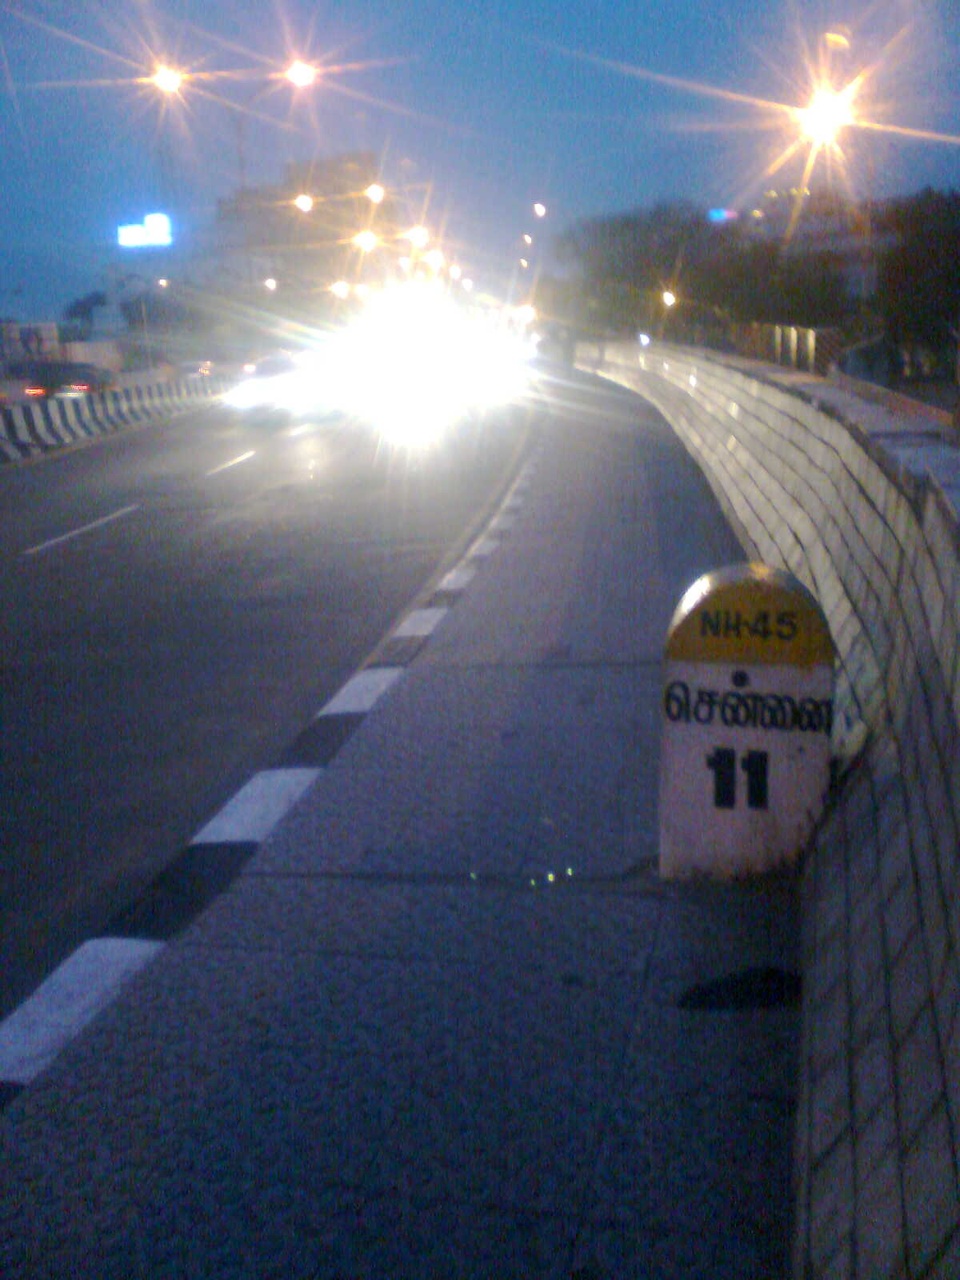
Taken at Guindy Railway Bridge.. Showing the distance of CMBT as 11km...